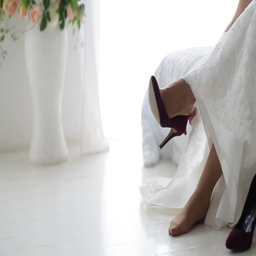
bride in a beautiful wedding dress putting on shoes .